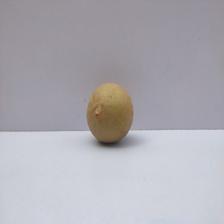
Size: Medium